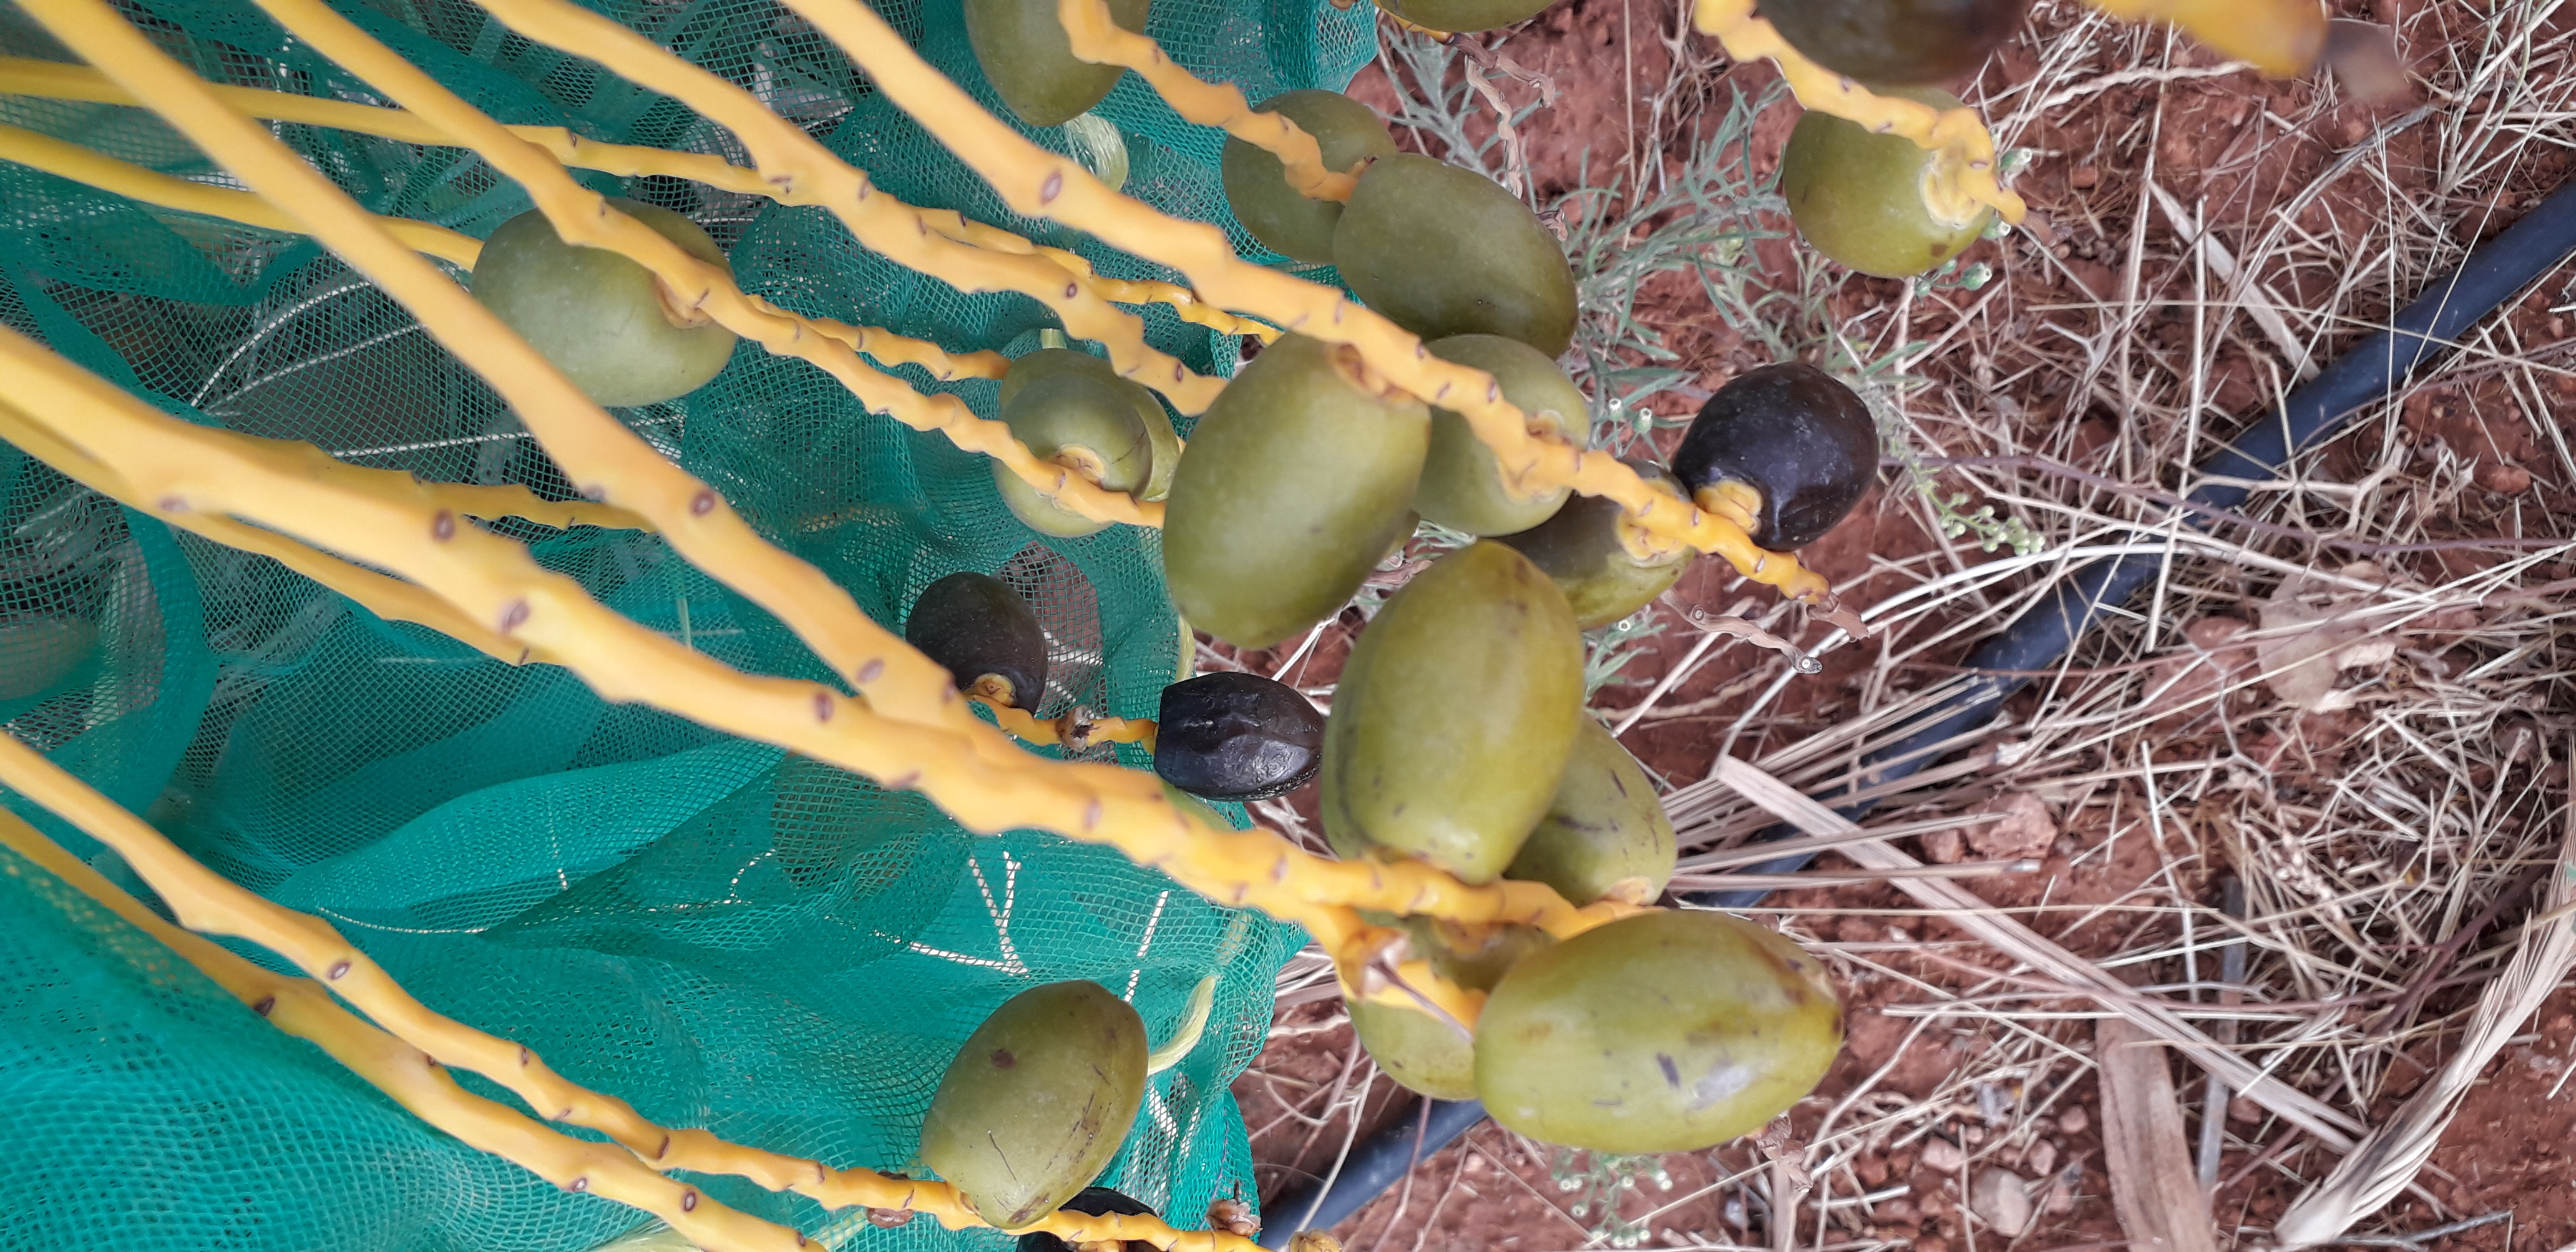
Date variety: kholt